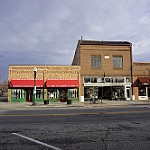
Scene: Outdoor